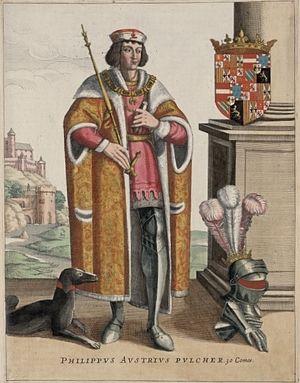
Voir aussi Comté de Flandre, Maison de Flandre.